Trimble House (Wickliffe, Kentucky)

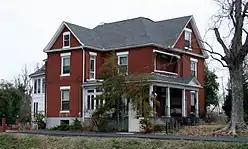

The Trimble House is a Queen Anne home built in 1905 at 725 North Fourth Street in Wickliffe, Kentucky, United States. It was listed on the National Register of Historic Places in 2007.